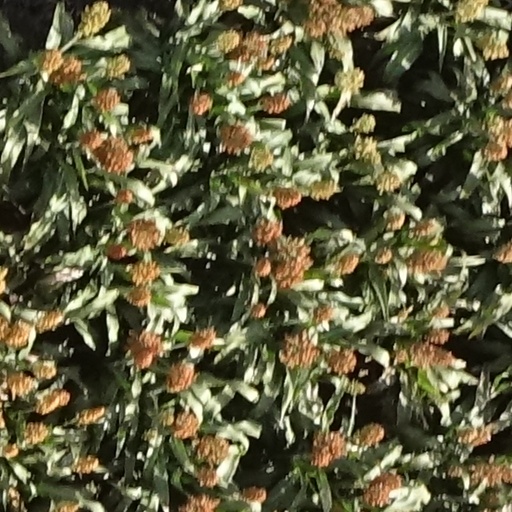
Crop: sorghum